Asia New Bay Area

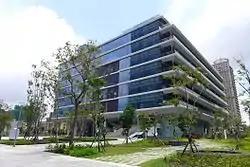
Kaohsiung Main Public Library

Construction on the Kaohsiung Exhibition Center began in October 2011, and on October 18, 2013, the finished building was opened. The first fair held here was the "Taiwan International Fastener Show" on April 14, 2014. In the immediate vicinity of the center, there is the modern high-rise building with the headquarters of China Steel Corporation.